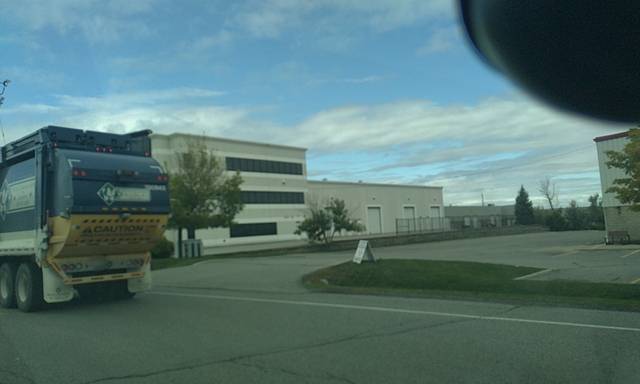
Region: Canada
Coordinates: 44.077, -79.431